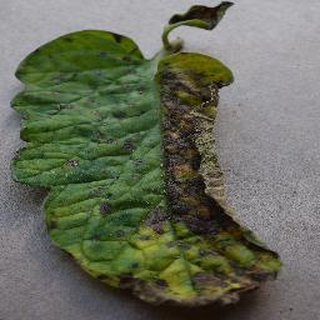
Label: tomato_early_blight